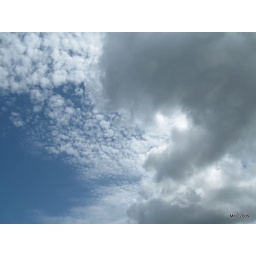
Little of everything small and big clouds over the house fla..